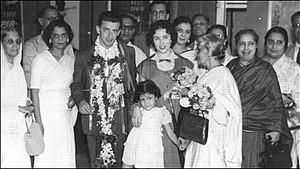
Les Bene Israël sont l'un des trois groupes de Juifs ayant vécu en Inde jusqu'à la seconde moitié du XXᵉ siècle. Les Bene Israël formaient le plus grand secteur de la population juive du sous-continent indien, et constituent le noyau de ceux qu'on appelle parfois les Juifs de Bombay.